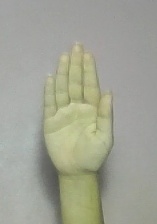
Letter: seen